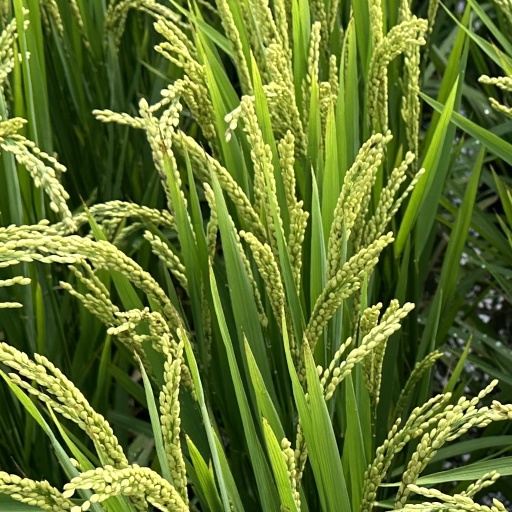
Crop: rice